Emperor Wu of Han

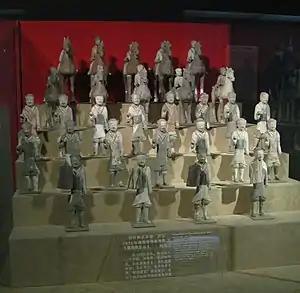
Yangjiawan terracotta army. Ceramic figurines of soldiers, both infantry and cavalry, Western Han period, Shaanxi History Museum, Xi'an

In 112 BC, a crisis in the Kingdom of Nanyue (modern Guangdong, Guangxi, and northern Vietnam) erupted, leading to military intervention. At that time, the King Zhao Xing and his mother Queen Dowager Jiu (樛太后) – a Chinese woman whom Zhao Xing's father Zhao Yingqi had married while he served as an ambassador to Han – were both in favor of becoming incorporated into Han. This was opposed by the senior prime minister, Lü Jia (吕嘉), who wanted to maintain the kingdom's independence. Queen Dowager Jiu tried to goad the Chinese ambassadors into killing Lü, but the Chinese ambassadors were hesitant to do so. When Emperor Wu sent a 2,000-man force led by Han Qianqiu (韩千秋) and Queen Dowager Jiu's brother Jiu Le (樛乐) to try to assist the king and the queen dowager, Lü staged a coup d'état and had the king and the queen dowager killed. Lü then made another son of Zhao Yingqi, Zhao Jiande, king and went on to annihilate the Han forces under Han and Jiu. Several months later, Emperor Wu commissioned a five-pronged attack against Nanyue. In 111 BC, the Han forces captured the Nanyue capital Panyu (番禺, modern Guangzhou ) and annexed the entire Nanyue territory into Han, establishing ten commanderies.